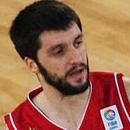
Age: 24